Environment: real
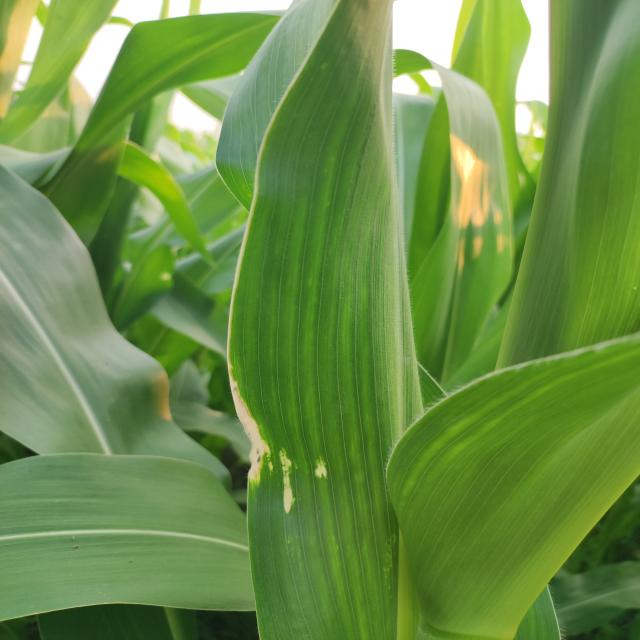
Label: northern_corn_leaf_blight